Vincent, Queensland

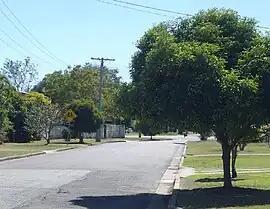
Borg Street, Vincent

Vincent is a suburb of Townsville in the City of Townsville, Queensland, Australia.